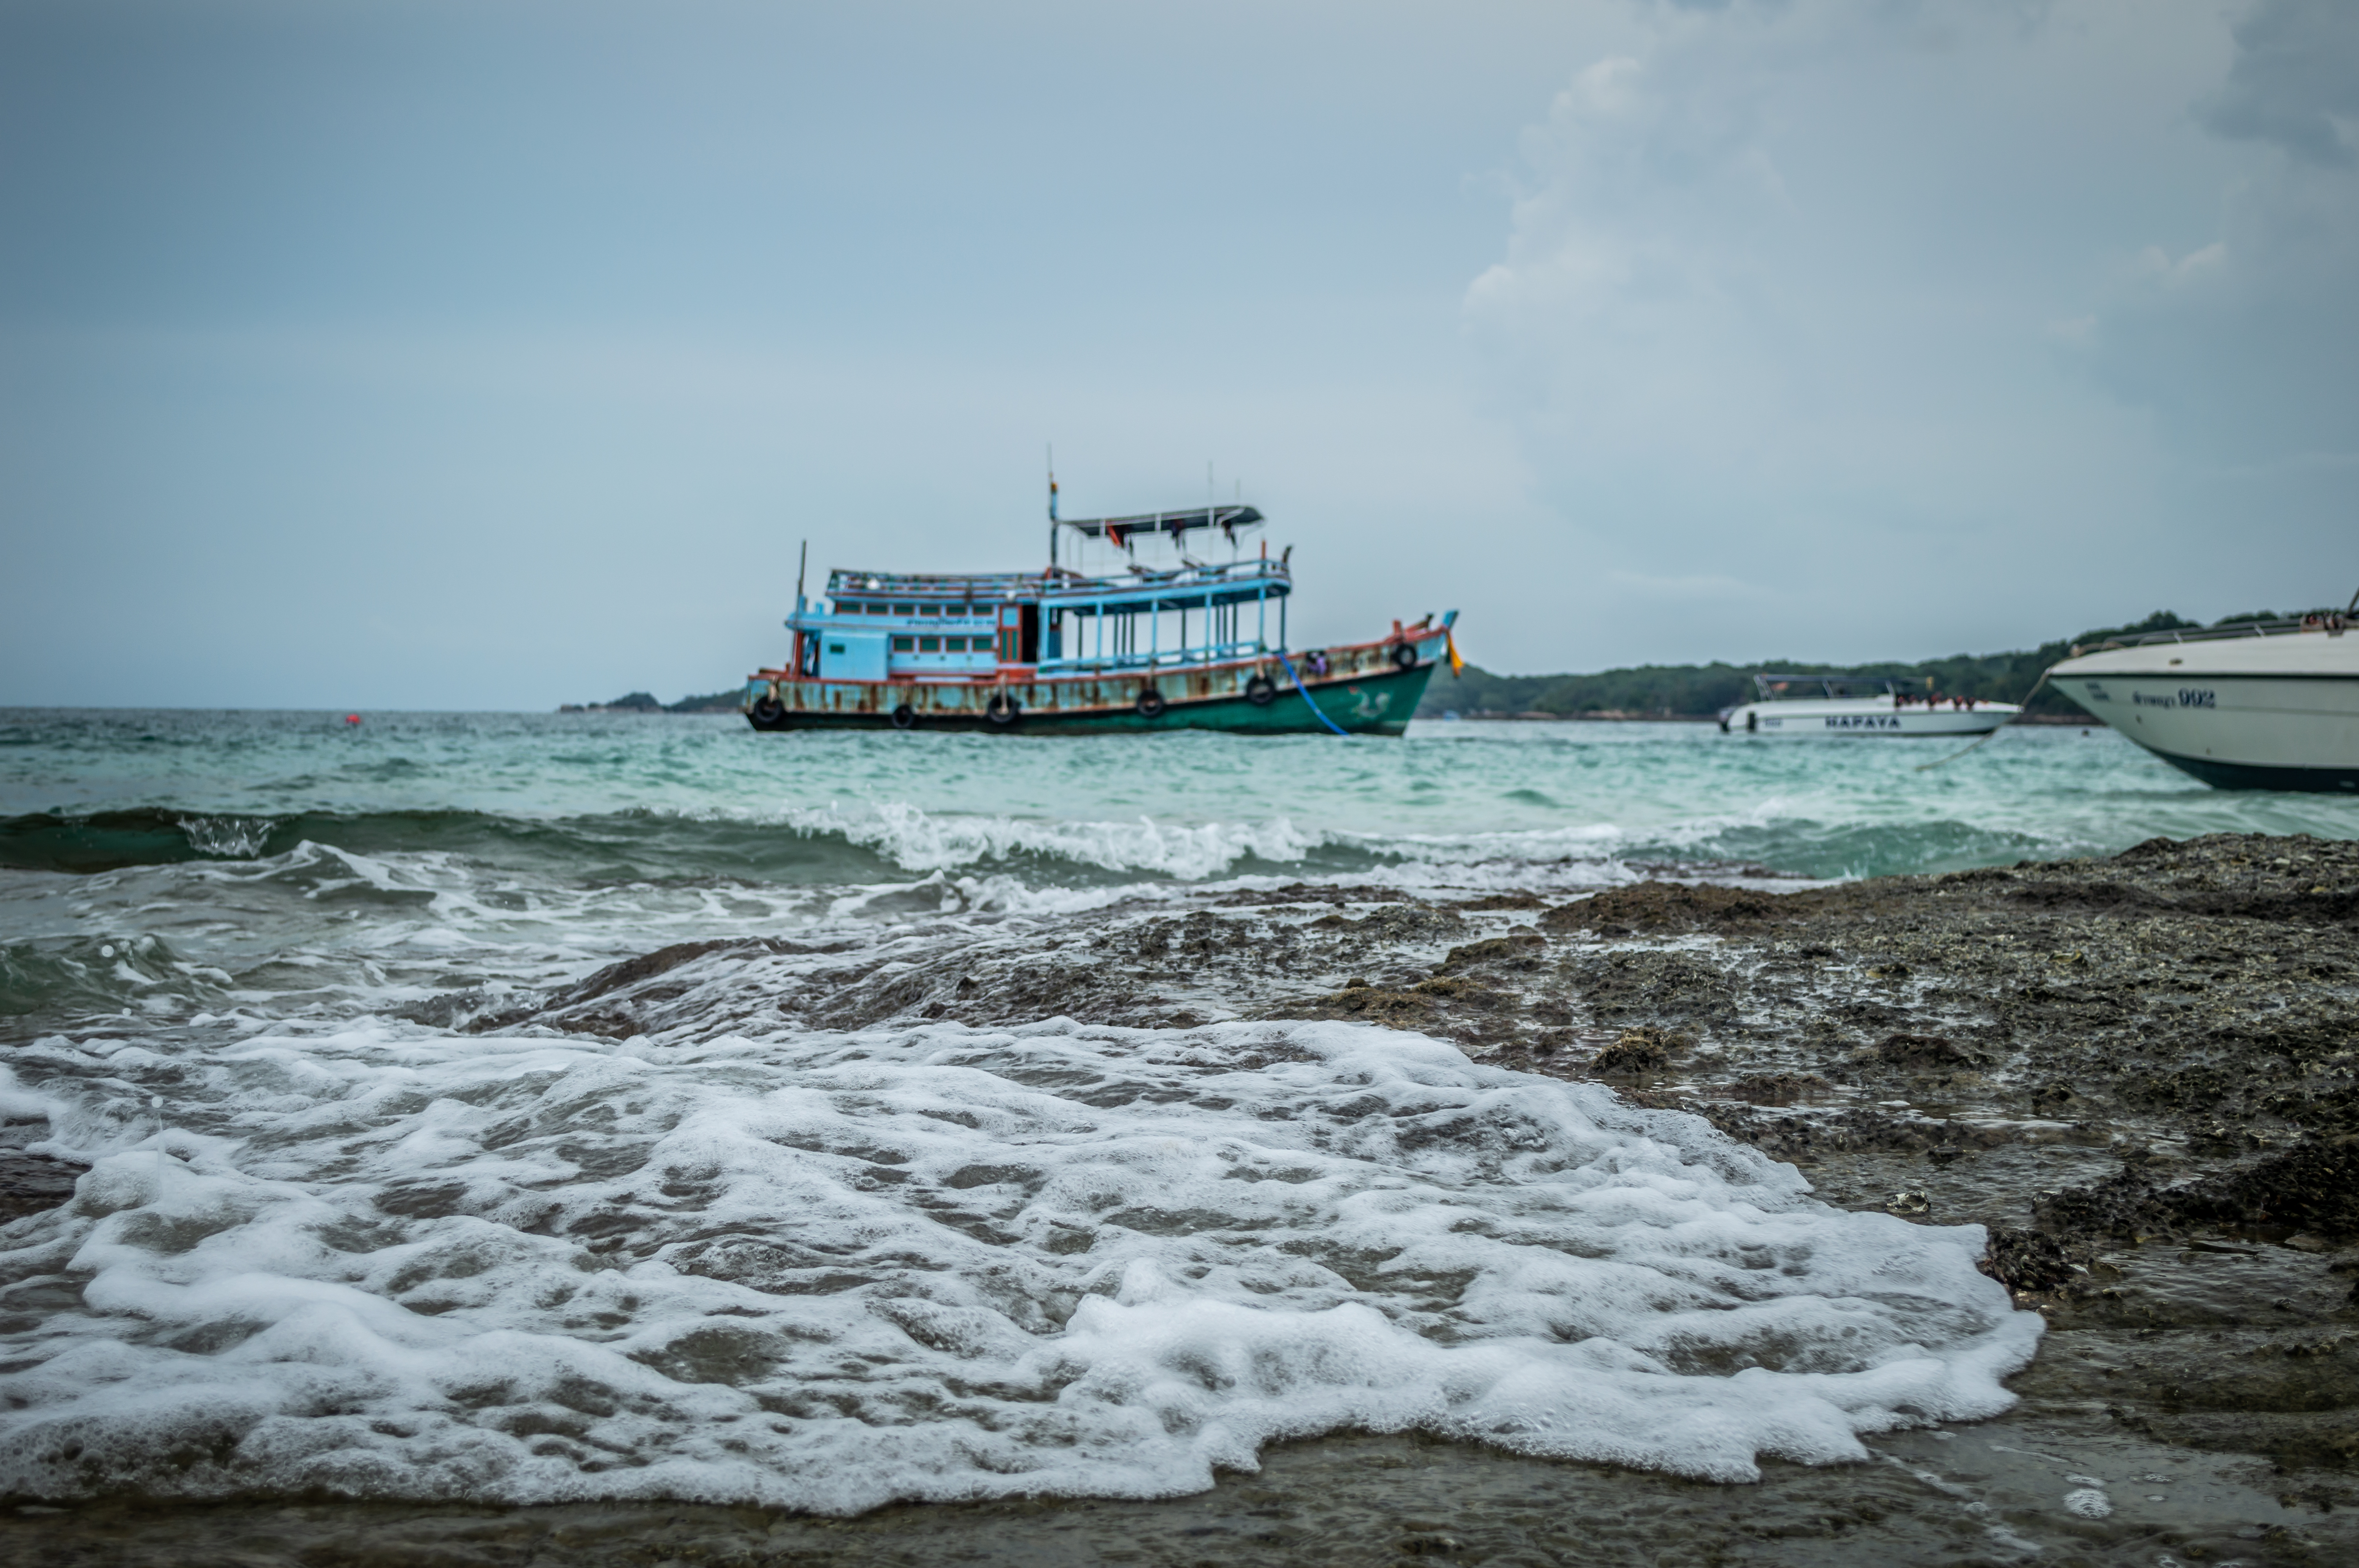
asia, background, beach, beautiful, blue, boat, boats, coast, december, fisherman, fishing, harbor, holiday, island, koh, landscape, nature, ocean, outdoor, pier, port, rayong, samed, samet, sand, sea, ship, sky, summer, thailand, transport, travel, tropical, vacation, water, water transportation, vehicle, wave, wind wave, tide, fishing vessel, shore, watercraft, tourism, horizon, coastal and oceanic landforms, cloud, tropics, motor ship